Rajiv Shah

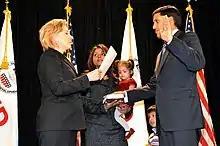
January 7, 2010: U.S. Secretary of State Hillary Clinton during the swearing-in ceremony of Shah as new USAID administrator in Washington, DC.

Shah was nominated to serve as the sixteenth administrator of USAID on November 10, 2009 and confirmed by the United States Senate unanimously on Christmas Eve, December 24, 2009. He was sworn into office by Secretary of State Hillary Rodham Clinton on January 7, 2010.